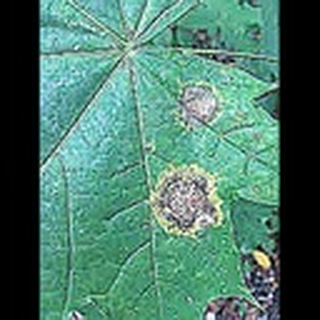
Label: cotton_target_spot